San José de la Laguna Mission and Convento

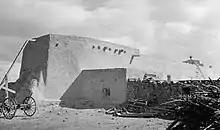
View from side and rear

It is an adobe building which was built under direction of Fray Antonio Miranda in 1699 and following years. It is currently a parish church for the Roman Catholic Diocese of Gallup.